Franz Jägerstätter

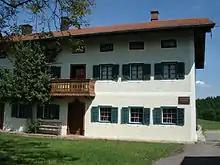
Jägerstätter farmstead in St. Radegund

Jägerstätter's mother was an unmarried chambermaid named Rosalia Huber who lived in Sankt Radegund, Upper Austria, a small village between Salzburg and Braunau am Inn where nearly everyone was Catholic. His father was Franz Bachmeier from Tarsdorf, the unmarried son of a farmer. He was born on 20 May 1907 in Huber's parents' home, and baptised in the parish church the next day under the name of St Francis Caracciolo.